Percy Martin

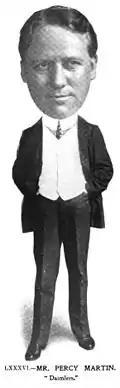
Percy Martin 1911

Percy Martin (1871-1958) was an American-born British engineer and automobile manufacturer. Born in Columbus, Ohio 19 June 1871 he obtained a degree in mechanical engineering, specializing in electrical engineering, from Ohio State University in 1892.